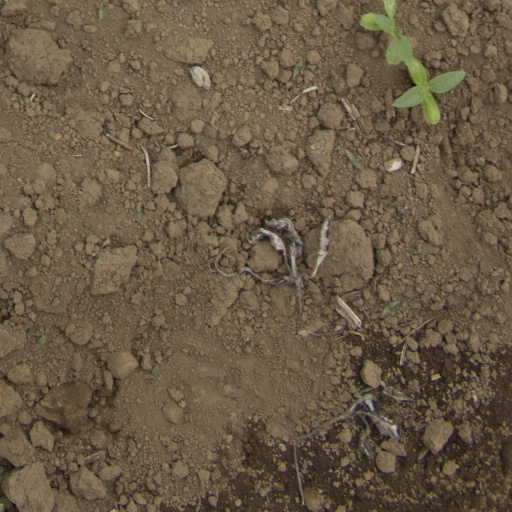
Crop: Jerusalem artichoke